Marthe Bibesco

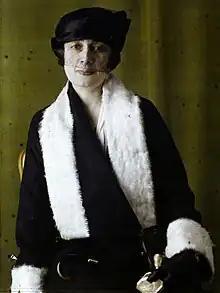
Autochrome by Georges Chevalier, 1924

During this postwar period she rebuilt Posada, her mountain home, and began restoring the other family estate, Mogoșoaia, a palace built in Byzantine style. Again in London, she met Winston Churchill in 1920, starting a warm friendship that would last until his death in 1965. When her daughter Valentine married the Romanian prince Dimitrie Ghika-Comănești (24 November 1925) in a dazzling traditional ceremony, three Queens attended, (Queen-mother Sophia of Greece, Princess Consort Aspasia Manos of Greece and Queen Marie of Yugoslavia).